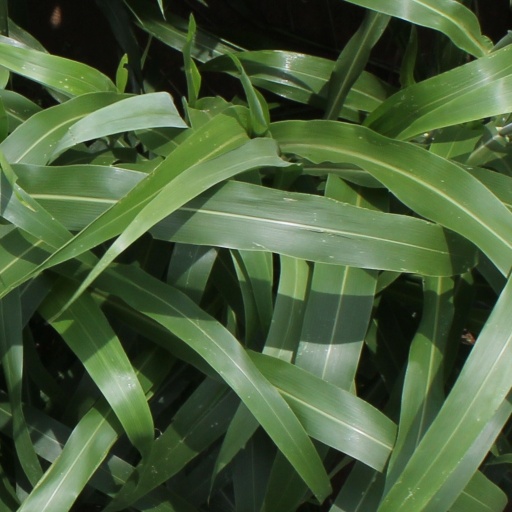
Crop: sorghum